Julliberrie's Grave

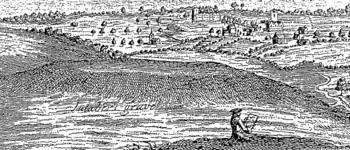
William Stukeley's drawing of Julliberrie's Grave from October 1722; the image was titled "Caesars Passage of the Stour by Chilham and Julabers Grave" and features a possible self-depiction of Stukeley within the image itself.

Unlike the other two Stour long barrows, the existence of Julliberrie's Grave has been known for many centuries.